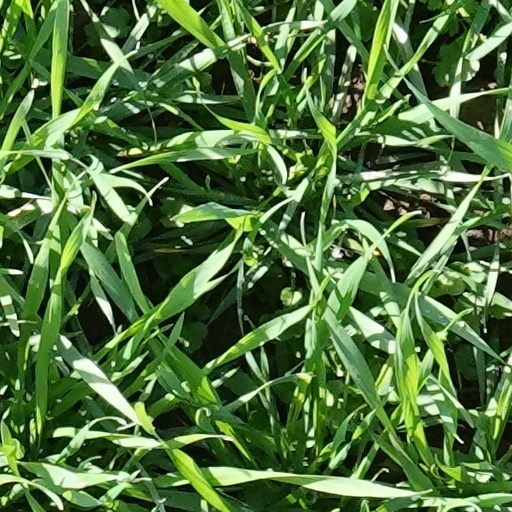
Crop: wheat